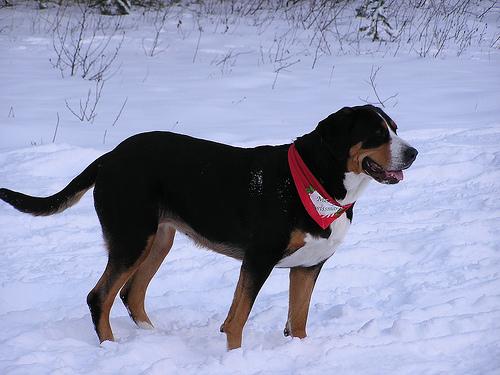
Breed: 237-n000086-Greater_Swiss_Mountain_dog